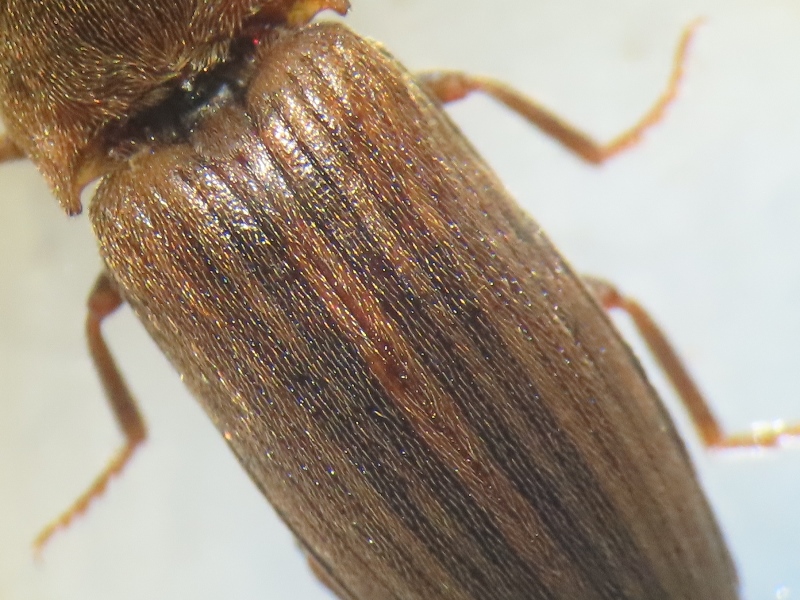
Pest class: clickbeetles_wireworms